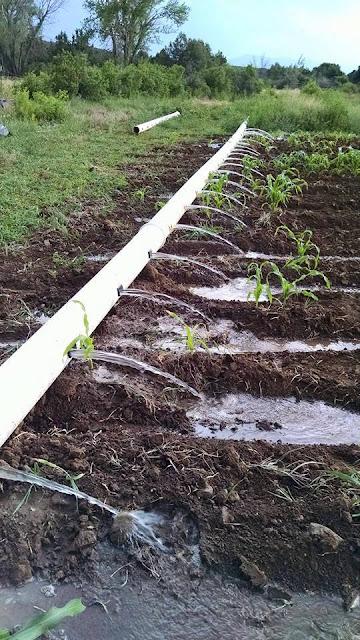
Eneo kubwa la wazi lililotambarare lililomfano wa shamba ama kitaru chenye udongo wenye rangi nyeusi wenye kuashiria rutuba, pakiwa na bomba kubwa lenye rangi nyeupe lenye kutoa maji, ikiashiria kuwa ni mfumo wa umwagiliaji unaotumika katika eneo hilo.